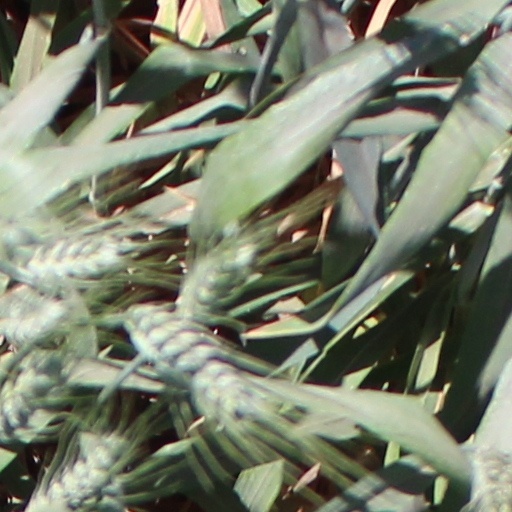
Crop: wheat